India–Russia relations

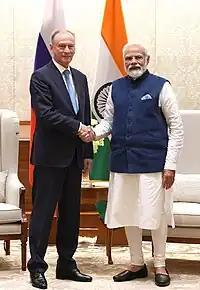
The secretary of Russia's Security Council, Nikolai Patrushev, and Indian Prime Minister Narendra Modi in New Delhi on 29 March 2023

In May 2022, Russian political scientist Sergey Karaganov, who is considered close to Vladimir Putin and Sergey Lavrov, stated that India figured extremely high on the agenda of the Russian foreign policy and strong India-Russia ties will help to stabilise New Delhi's ties with Beijing besides bringing balance in Moscow's partnership with China.